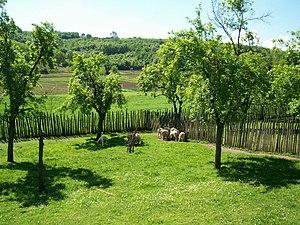
village Donje Suhotno, Serbie
Donje Suhotno est un village de Serbie situé dans la municipalité d'Aleksinac, district de Nišava. Au recensement de 2011, il comptait 306 habitants.